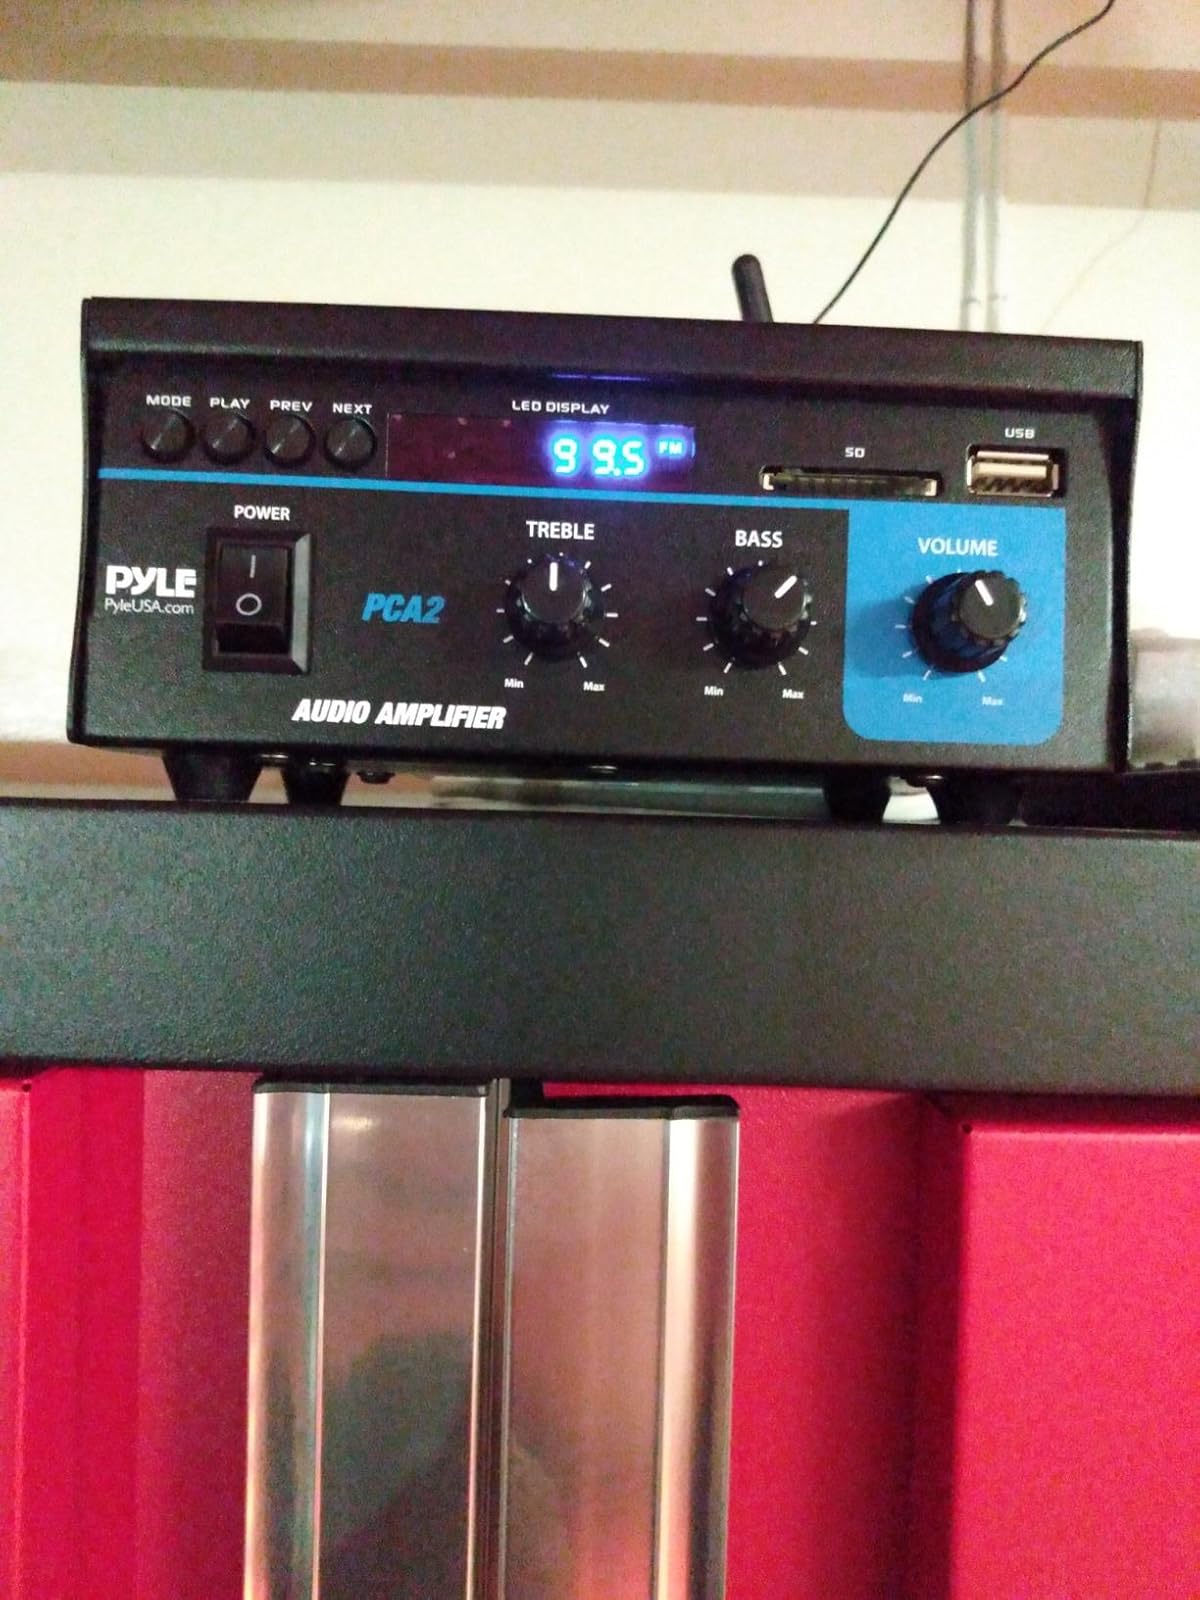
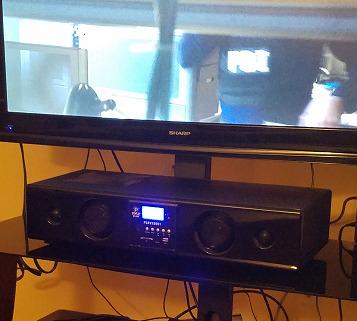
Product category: speaker
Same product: no